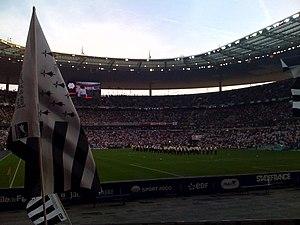
""Gwenn ha du"" (drapeau breton) au Stade de France, avant la finale de la Coupe de France de football 2008-2009 entre le Stade rennais FC et l'En avant de Guingamp"